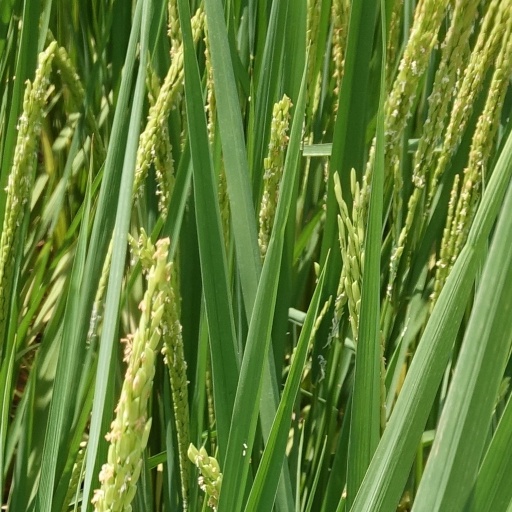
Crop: rice